Squatting in Australia

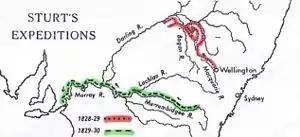
Early expeditions of Sturt

The "Atlas Maps of N. South Wales, Queensland, New Zealand, Victoria and South Australia" by William Owen was published in Melbourne in 1869. It provides the earliest preserved record of squatting runs in the colonies of eastern Australia and New Zealand. These maps also provide placenames for small 19th century settlements that had vanished. The New South Wales map includes "the Riverine District with Squatting Runs". The colonial administration rejected squatting in 1833 but only with regards to trespass on Crown land. The Imperial Waste Lands Act 1846, known as "Earl Grey's Act", established additional countries that had the status of "intermediate districts" and 15 squatting districts in which squatting runs could be taken up. The Waste Lands Repeal Act 1855 transferred the administration of land policy from the British Government to the colonies. In the 1840s squatters traveled along the Murrumbidgee route, which had been documented by the explorers Thomas Mitchell and Charles Sturt, in search for suitable lands.